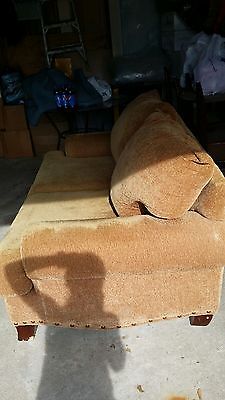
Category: sofa